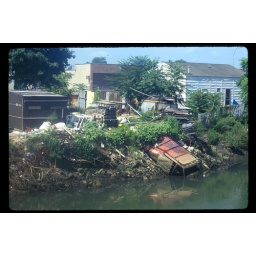
van by the river